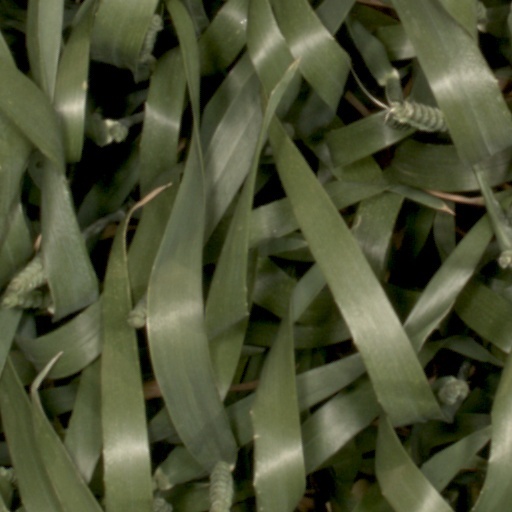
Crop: wheat